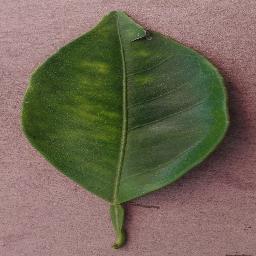
Label: Orange___Haunglongbing_(Citrus_greening)